Jacob Epstein

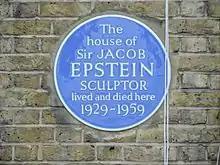
Blue plaque located at 18 Hyde Park Gate, London SW7 5DH

Epstein was appointed an Knight Commander of the Order of the British Empire in the 1954 New Year Honours. Epstein strongly suspected that Winston Churchill had nominated him for the honour. In 1955, he received a request from Basil Spence, the architect building the new Coventry Cathedral, to produce a small maquette for a giant sculpture of St Michael's Victory over the Devil; he also received a commission from the Trade Union Congress, TUC, for a war memorial for their new headquarters building. The following year, Westminster Abbey commissioned a memorial to William Blake for Poet's Corner. As soon as he finished the maquette for Coventry Cathedral, Epstein began making the head and wings of the full-size figure without waiting for the cathedral authorities to approve the project. When reports of the work appeared in the press, Spence made it clear to Epstein that the cathedral was under no obligation to accept it. Epstein said he would do it for his own benefit. When the bishop and cathedral officials visited Epstein's studio to view the work they were greatly impressed and quickly approved the contract for the work. In a 1956 letter to a friend, Epstein wrote that he was "inundated with requests for work on buildings, large works which I don't know I will ever be able to accomplish. I was for so long without any commissions, I don't feel like turning down anything that comes my way, but it is all coming too late I'm afraid."